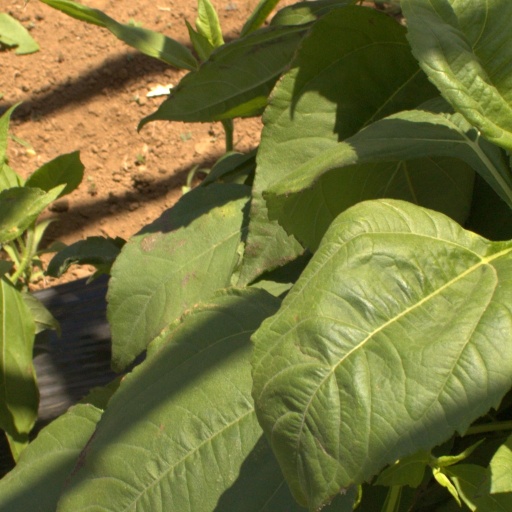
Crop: Jerusalem artichoke